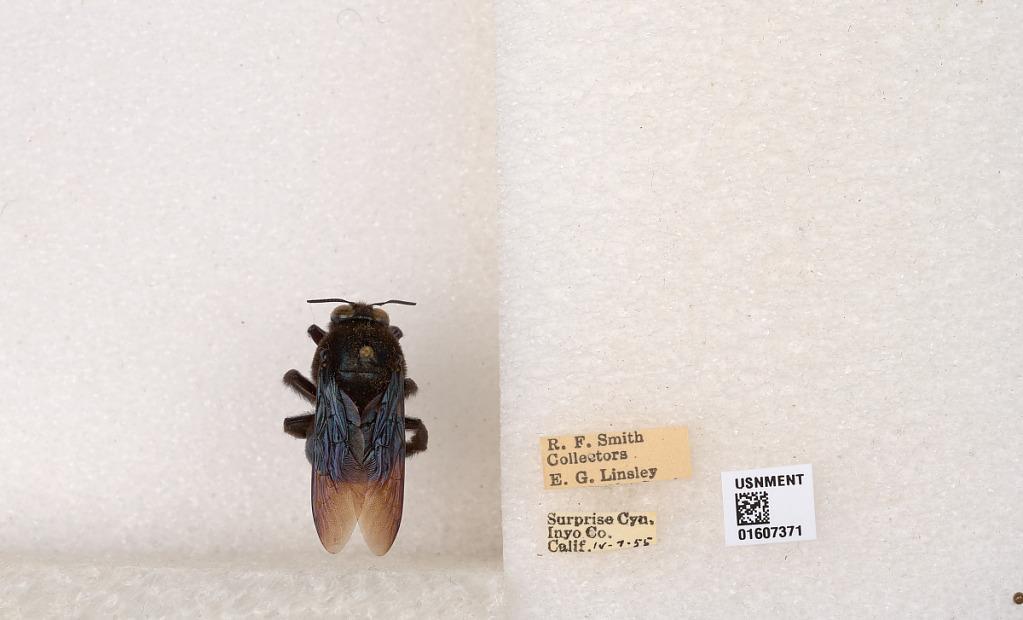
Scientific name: Xylocopa (Xylocopoides) californica arizonensis Cresson
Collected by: R. Smith & E. Linsley
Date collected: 1955-4-7
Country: United States
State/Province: California
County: Inyo
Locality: Surprise Canyon
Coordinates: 36.1005, -117.201